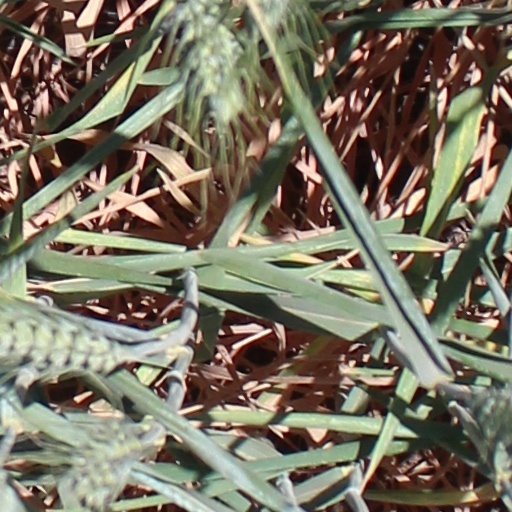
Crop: wheat